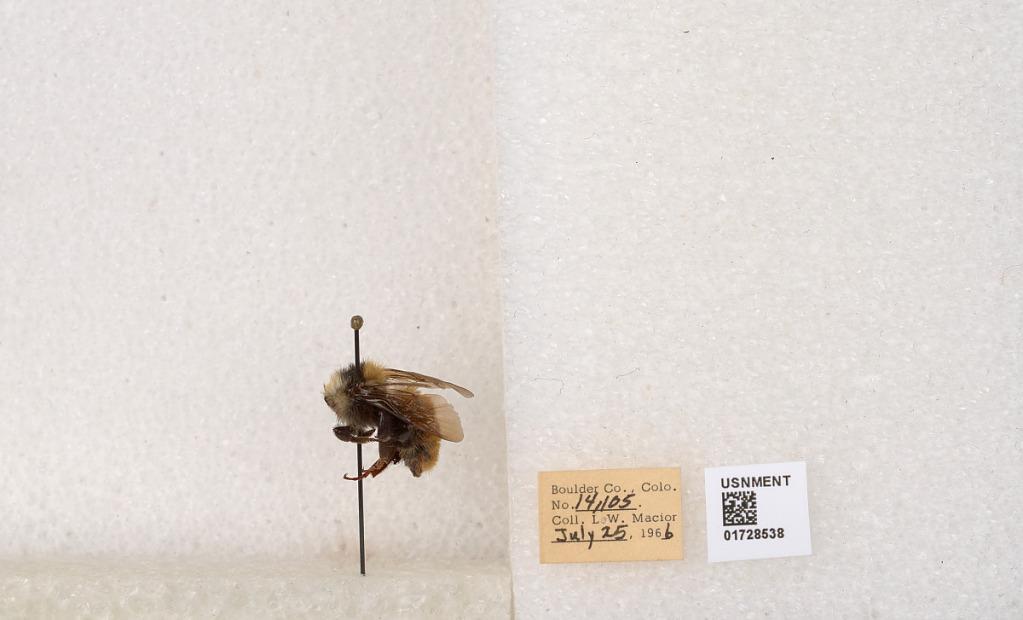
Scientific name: Bombus appositus Cresson
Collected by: L. Macior
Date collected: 1966-7-25
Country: United States
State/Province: Colorado
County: Boulder
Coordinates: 40.0925, -105.358